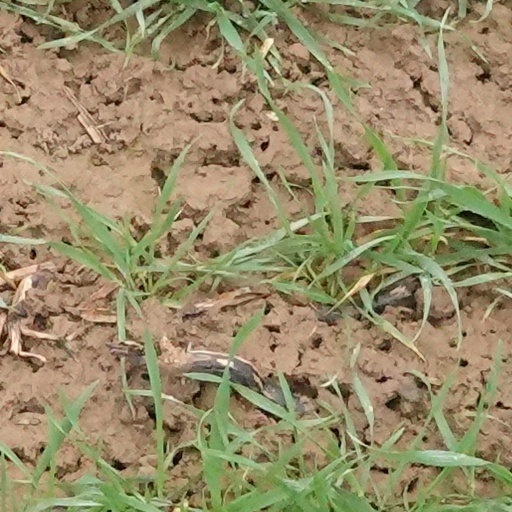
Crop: wheat